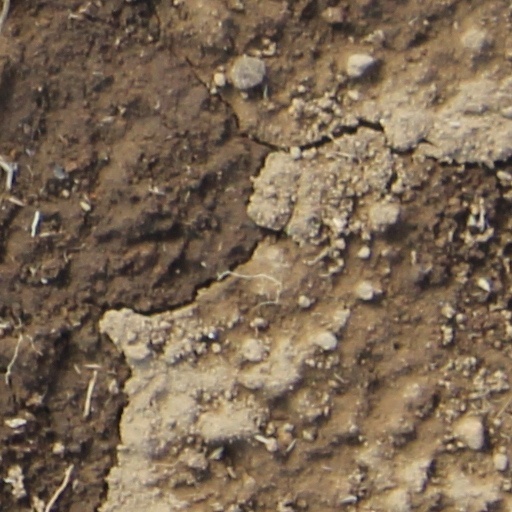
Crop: wheat